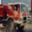
Label: truck